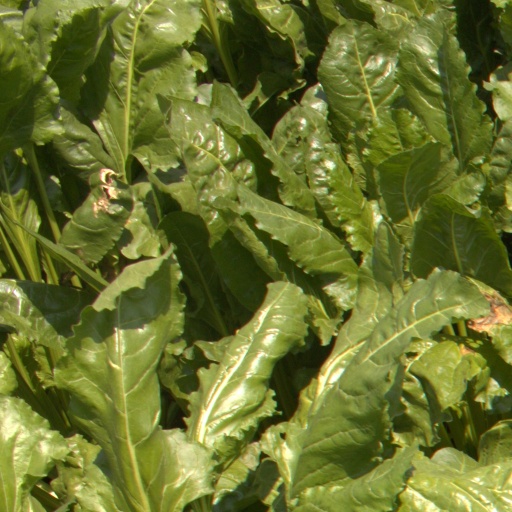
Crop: sugar beet